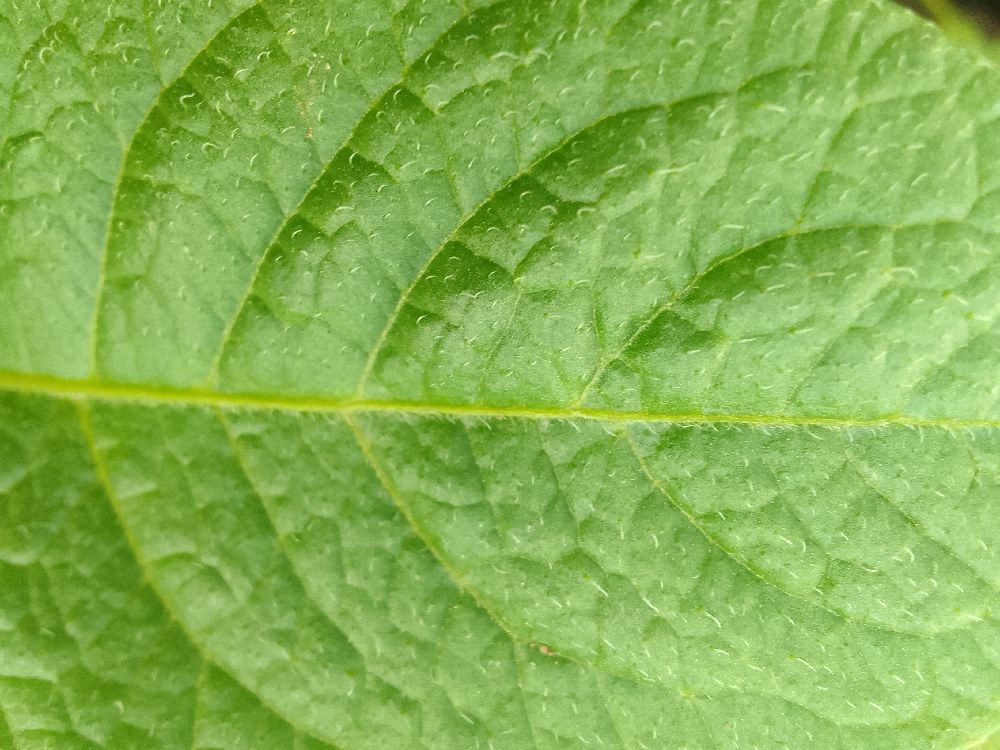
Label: Healthy